Portland Thorns FC

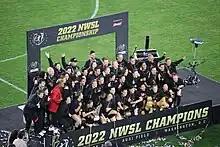
Thorns players and staff celebrate winning the 2022 NWSL Championship at Audi Field.

Due to the impact of the COVID-19 pandemic on sports, the Thorns canceled their preseason tournament in March, followed by the league postponing, then canceling the 2020 NWSL season. The Thorns finished last in the inaugural NWSL Challenge Cup's group stage but upset the top-seeded Courage in the quarterfinals before losing to eventual champions Houston Dash in the semifinals. The Thorns also participated in and clinched the 2020 NWSL Fall Series Community Shield with a win on October 11, 2020, over OL Reign.